Gender in horror films

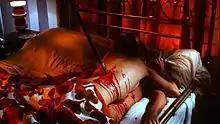
A murder scene from "A Bay of Blood" (1971) in which a couple having sex is impaled with a spear

Attaching even further onto the fear of women's bodies, there are multiple cases of female bodies becoming mere vessel for the monster. A female character is violated and is mystically inseminated, and then endures an excoriating pregnancy or an almost nonexistent one, passing without any repercussion. The child is then either a monster that must be killed, or is taken away from the character presently.